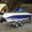
Label: ship